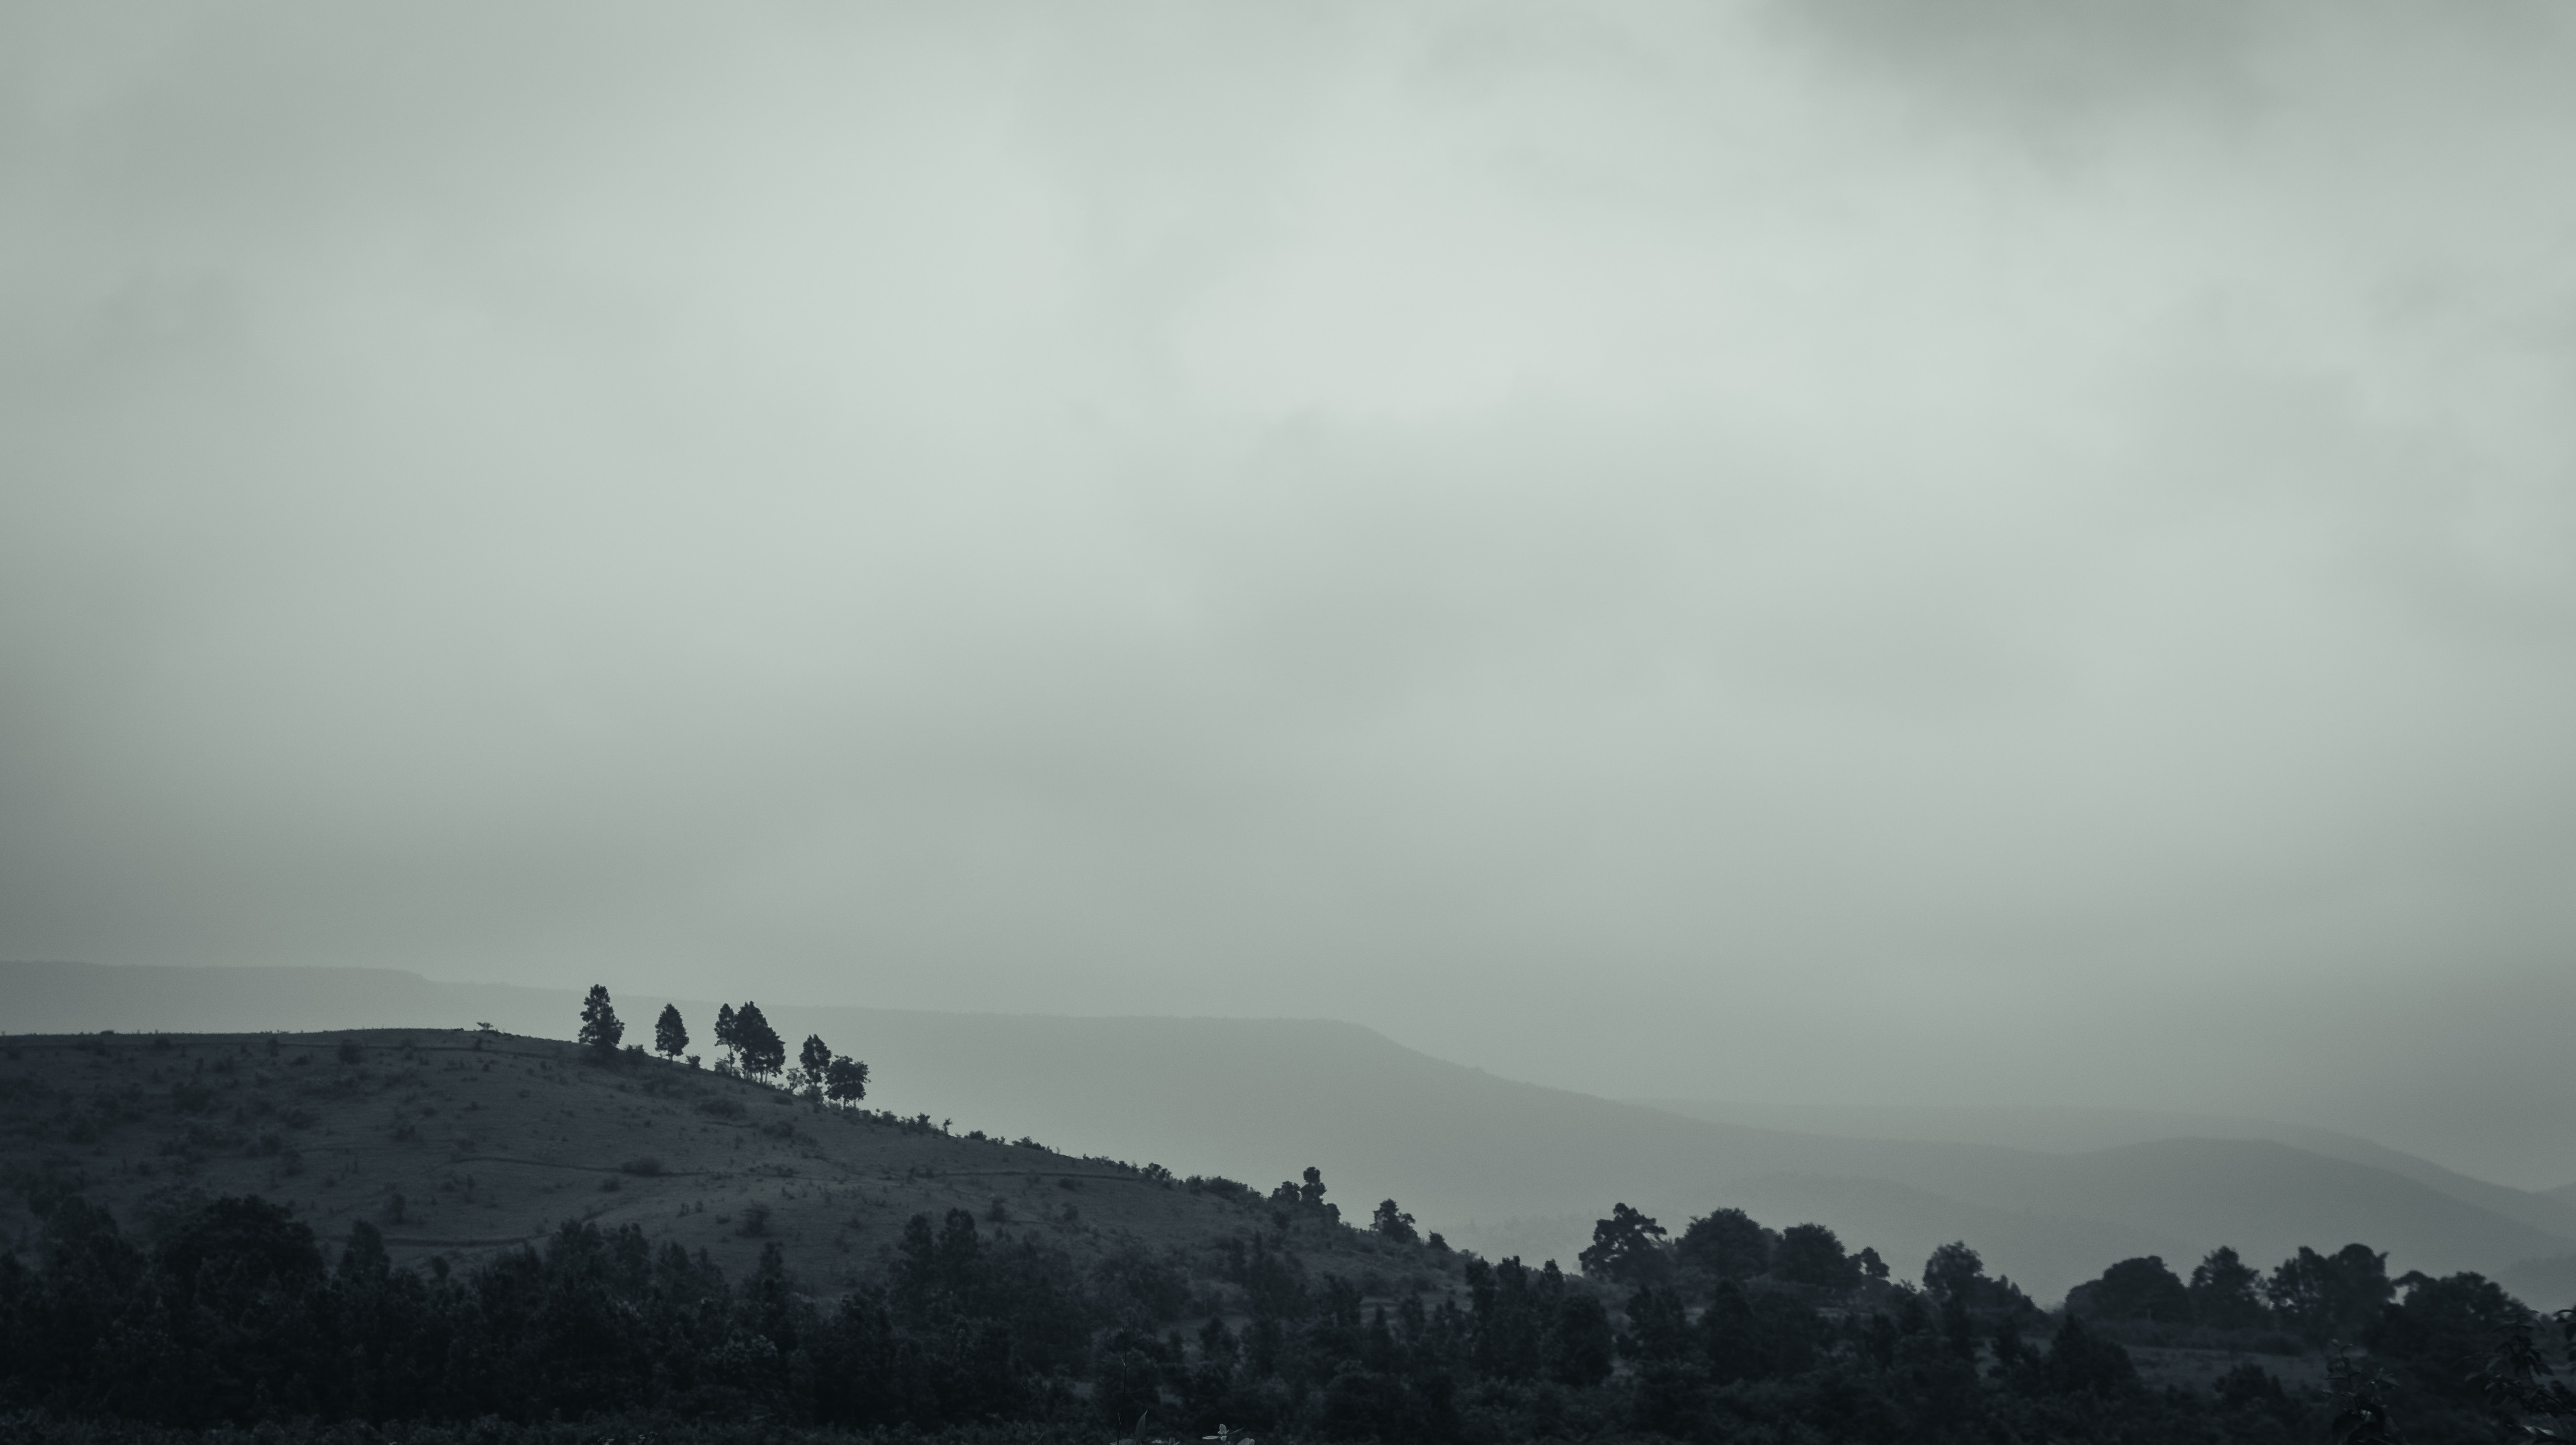
sky, white, black, atmospheric phenomenon, cloud, highland, hill, atmosphere, morning, horizon, mist, fog, hill station, monochrome, tree, black and white, mountain, fell, monochrome photography, haze, calm, rural area, evening, landscape, photography, meteorological phenomenon, stock photography, ridge, mountain range, grassland